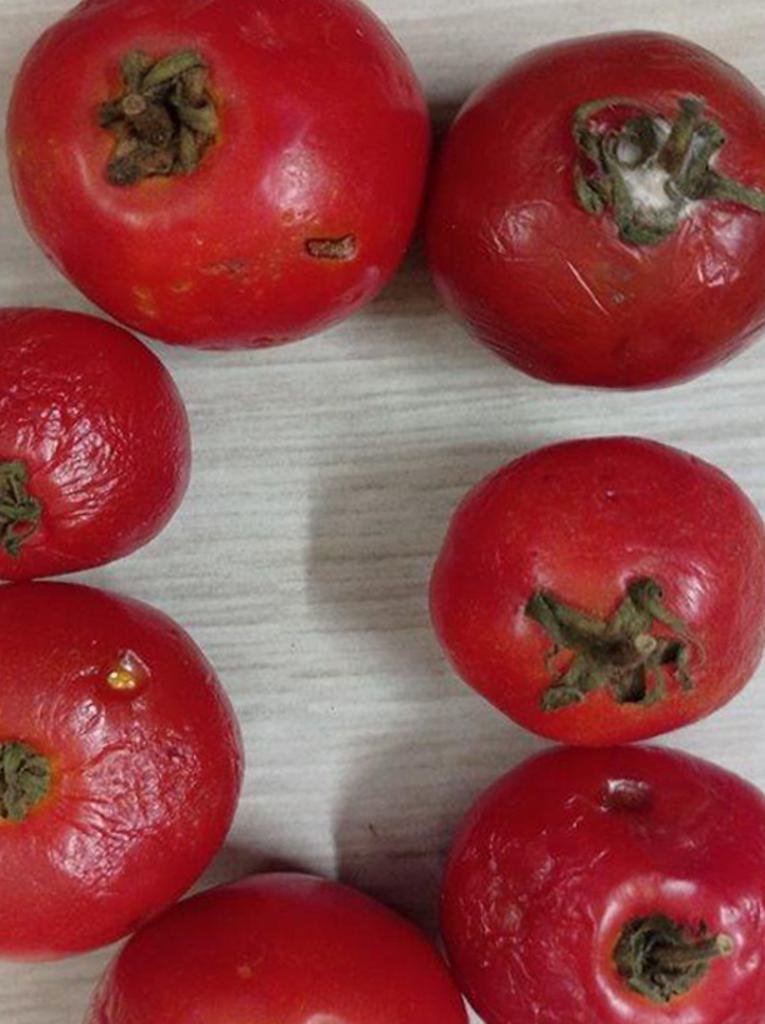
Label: Rotten